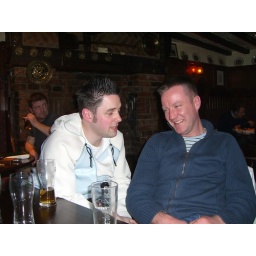
In the red lion in Epworth after a few pints